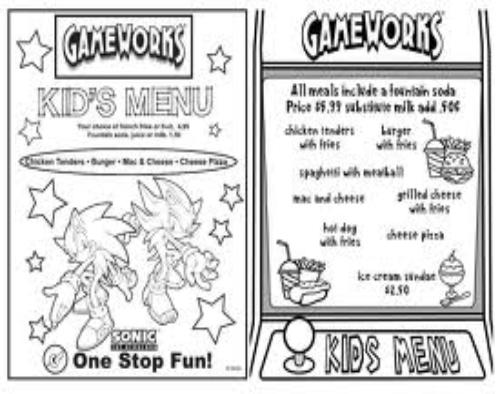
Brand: GameWorks
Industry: Leisure